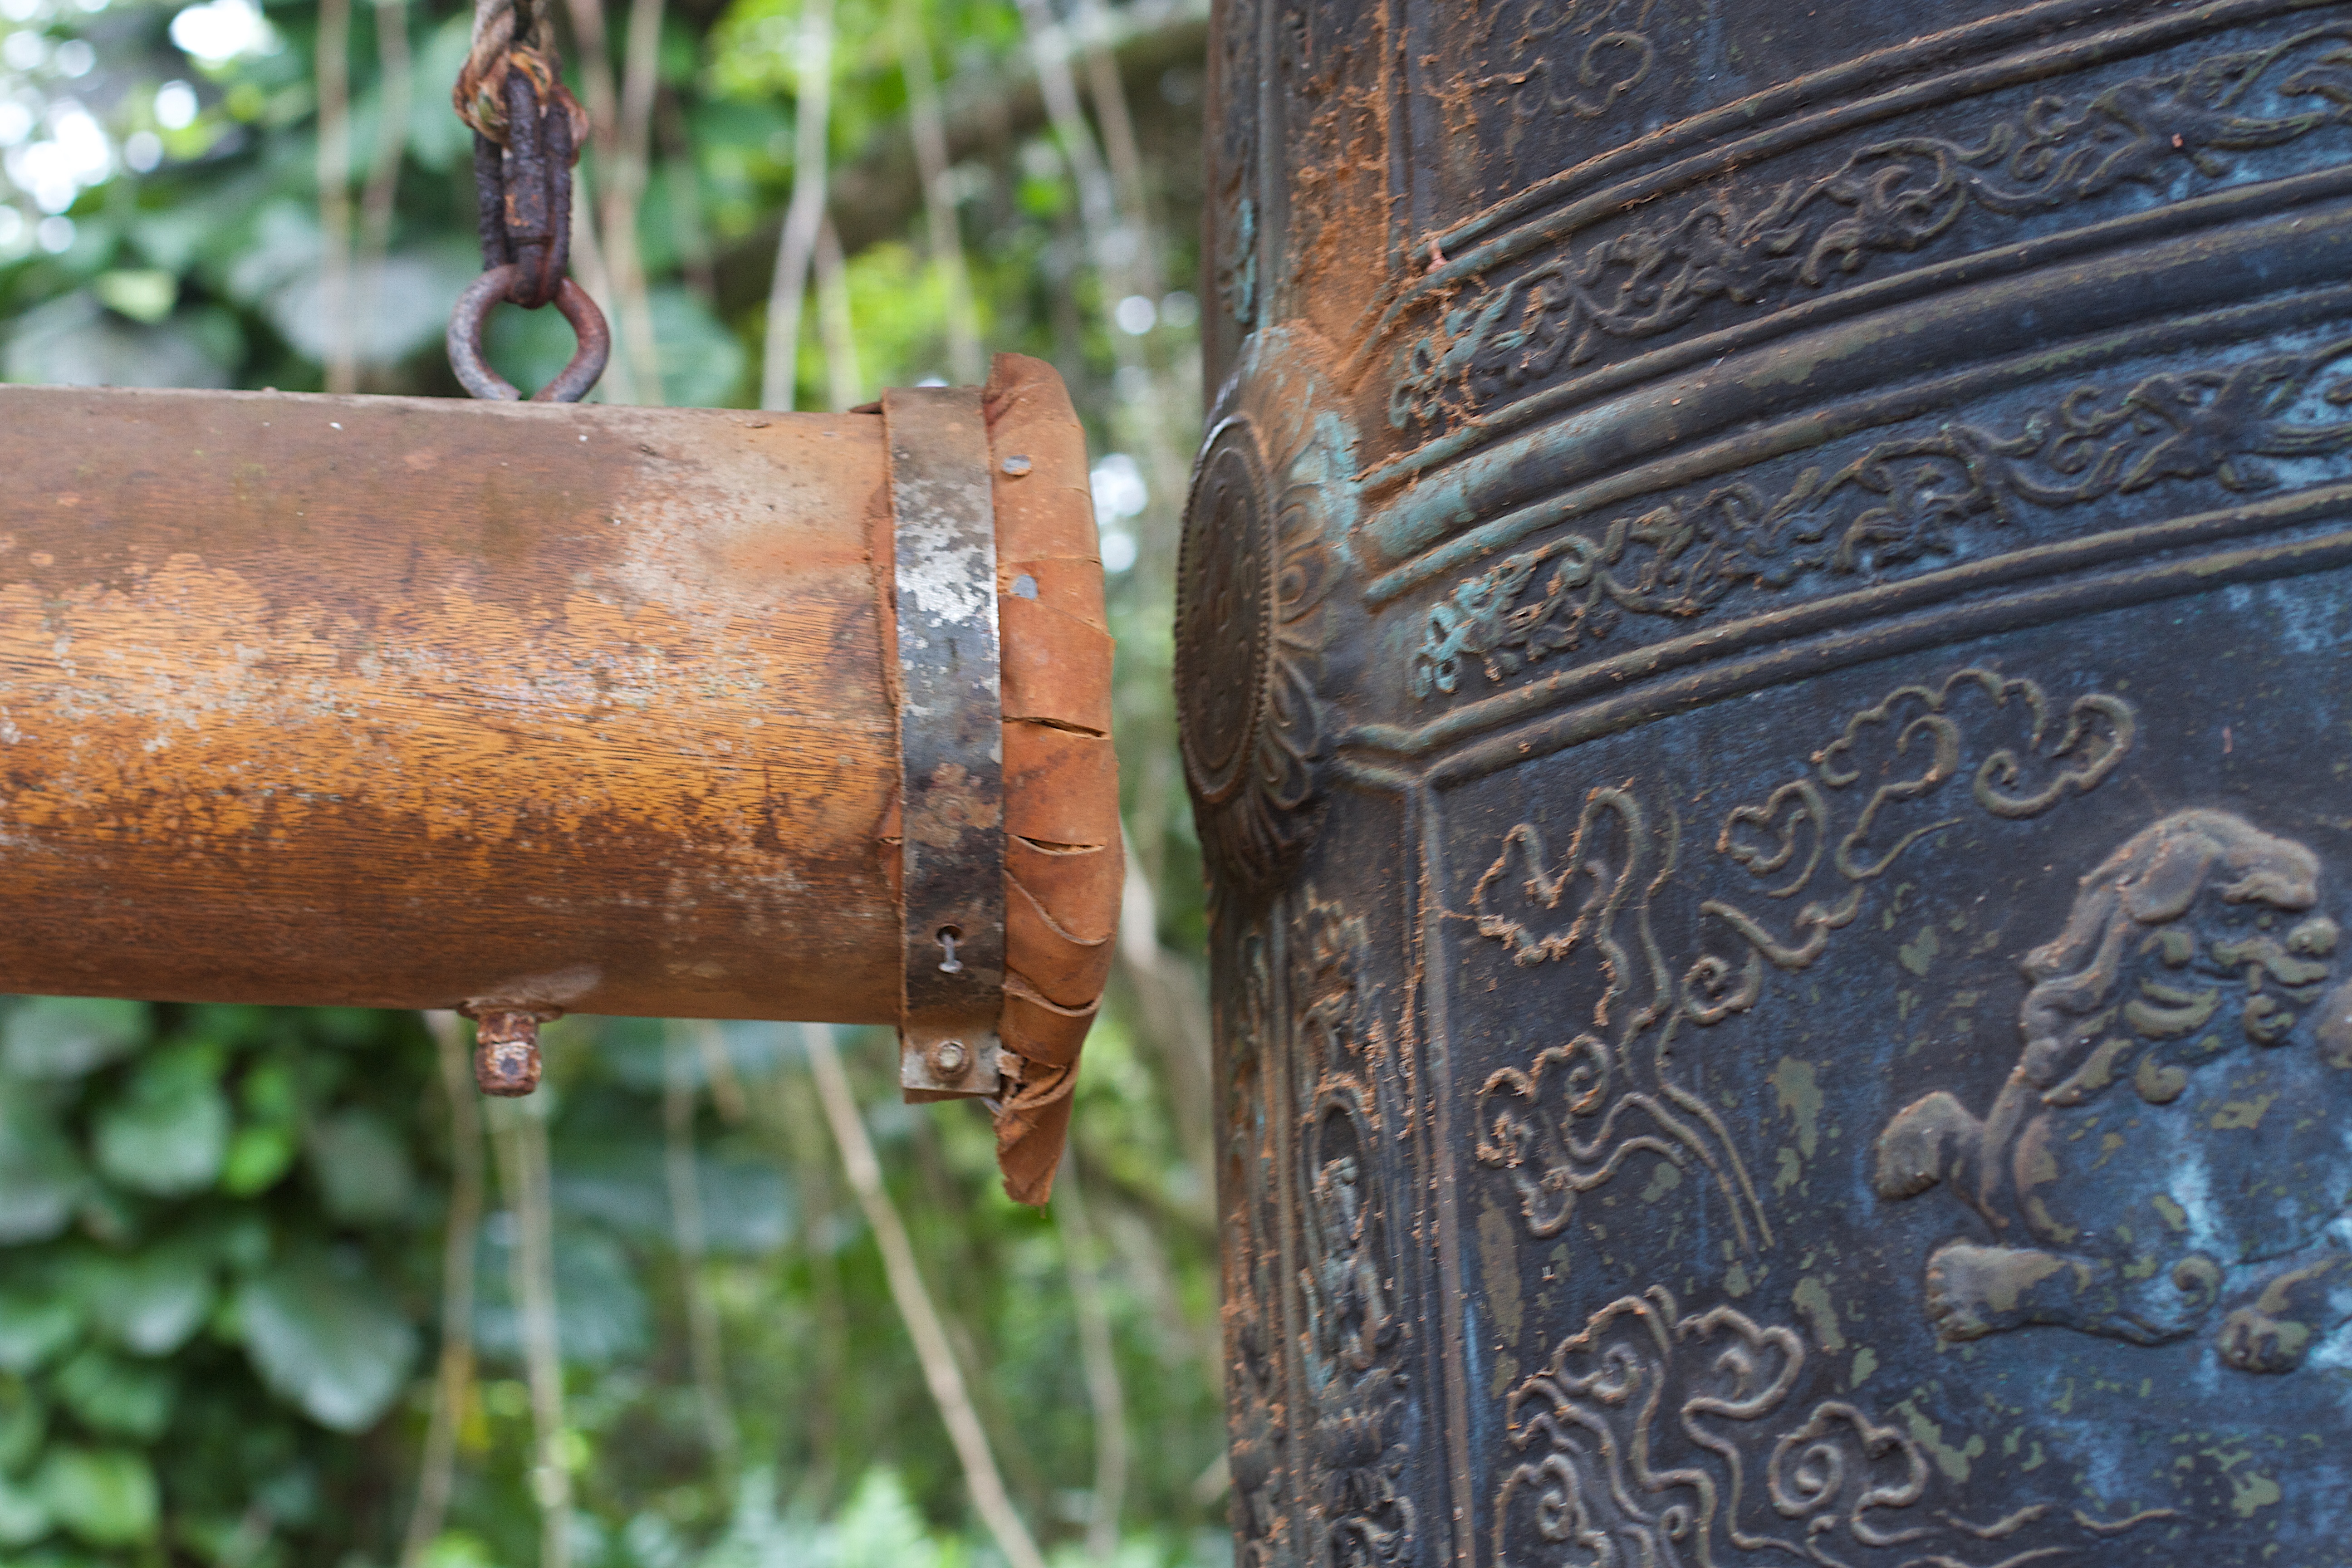
wood, weapon, temple, carving, man made object